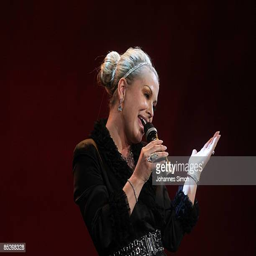
person performs on stage during awards show